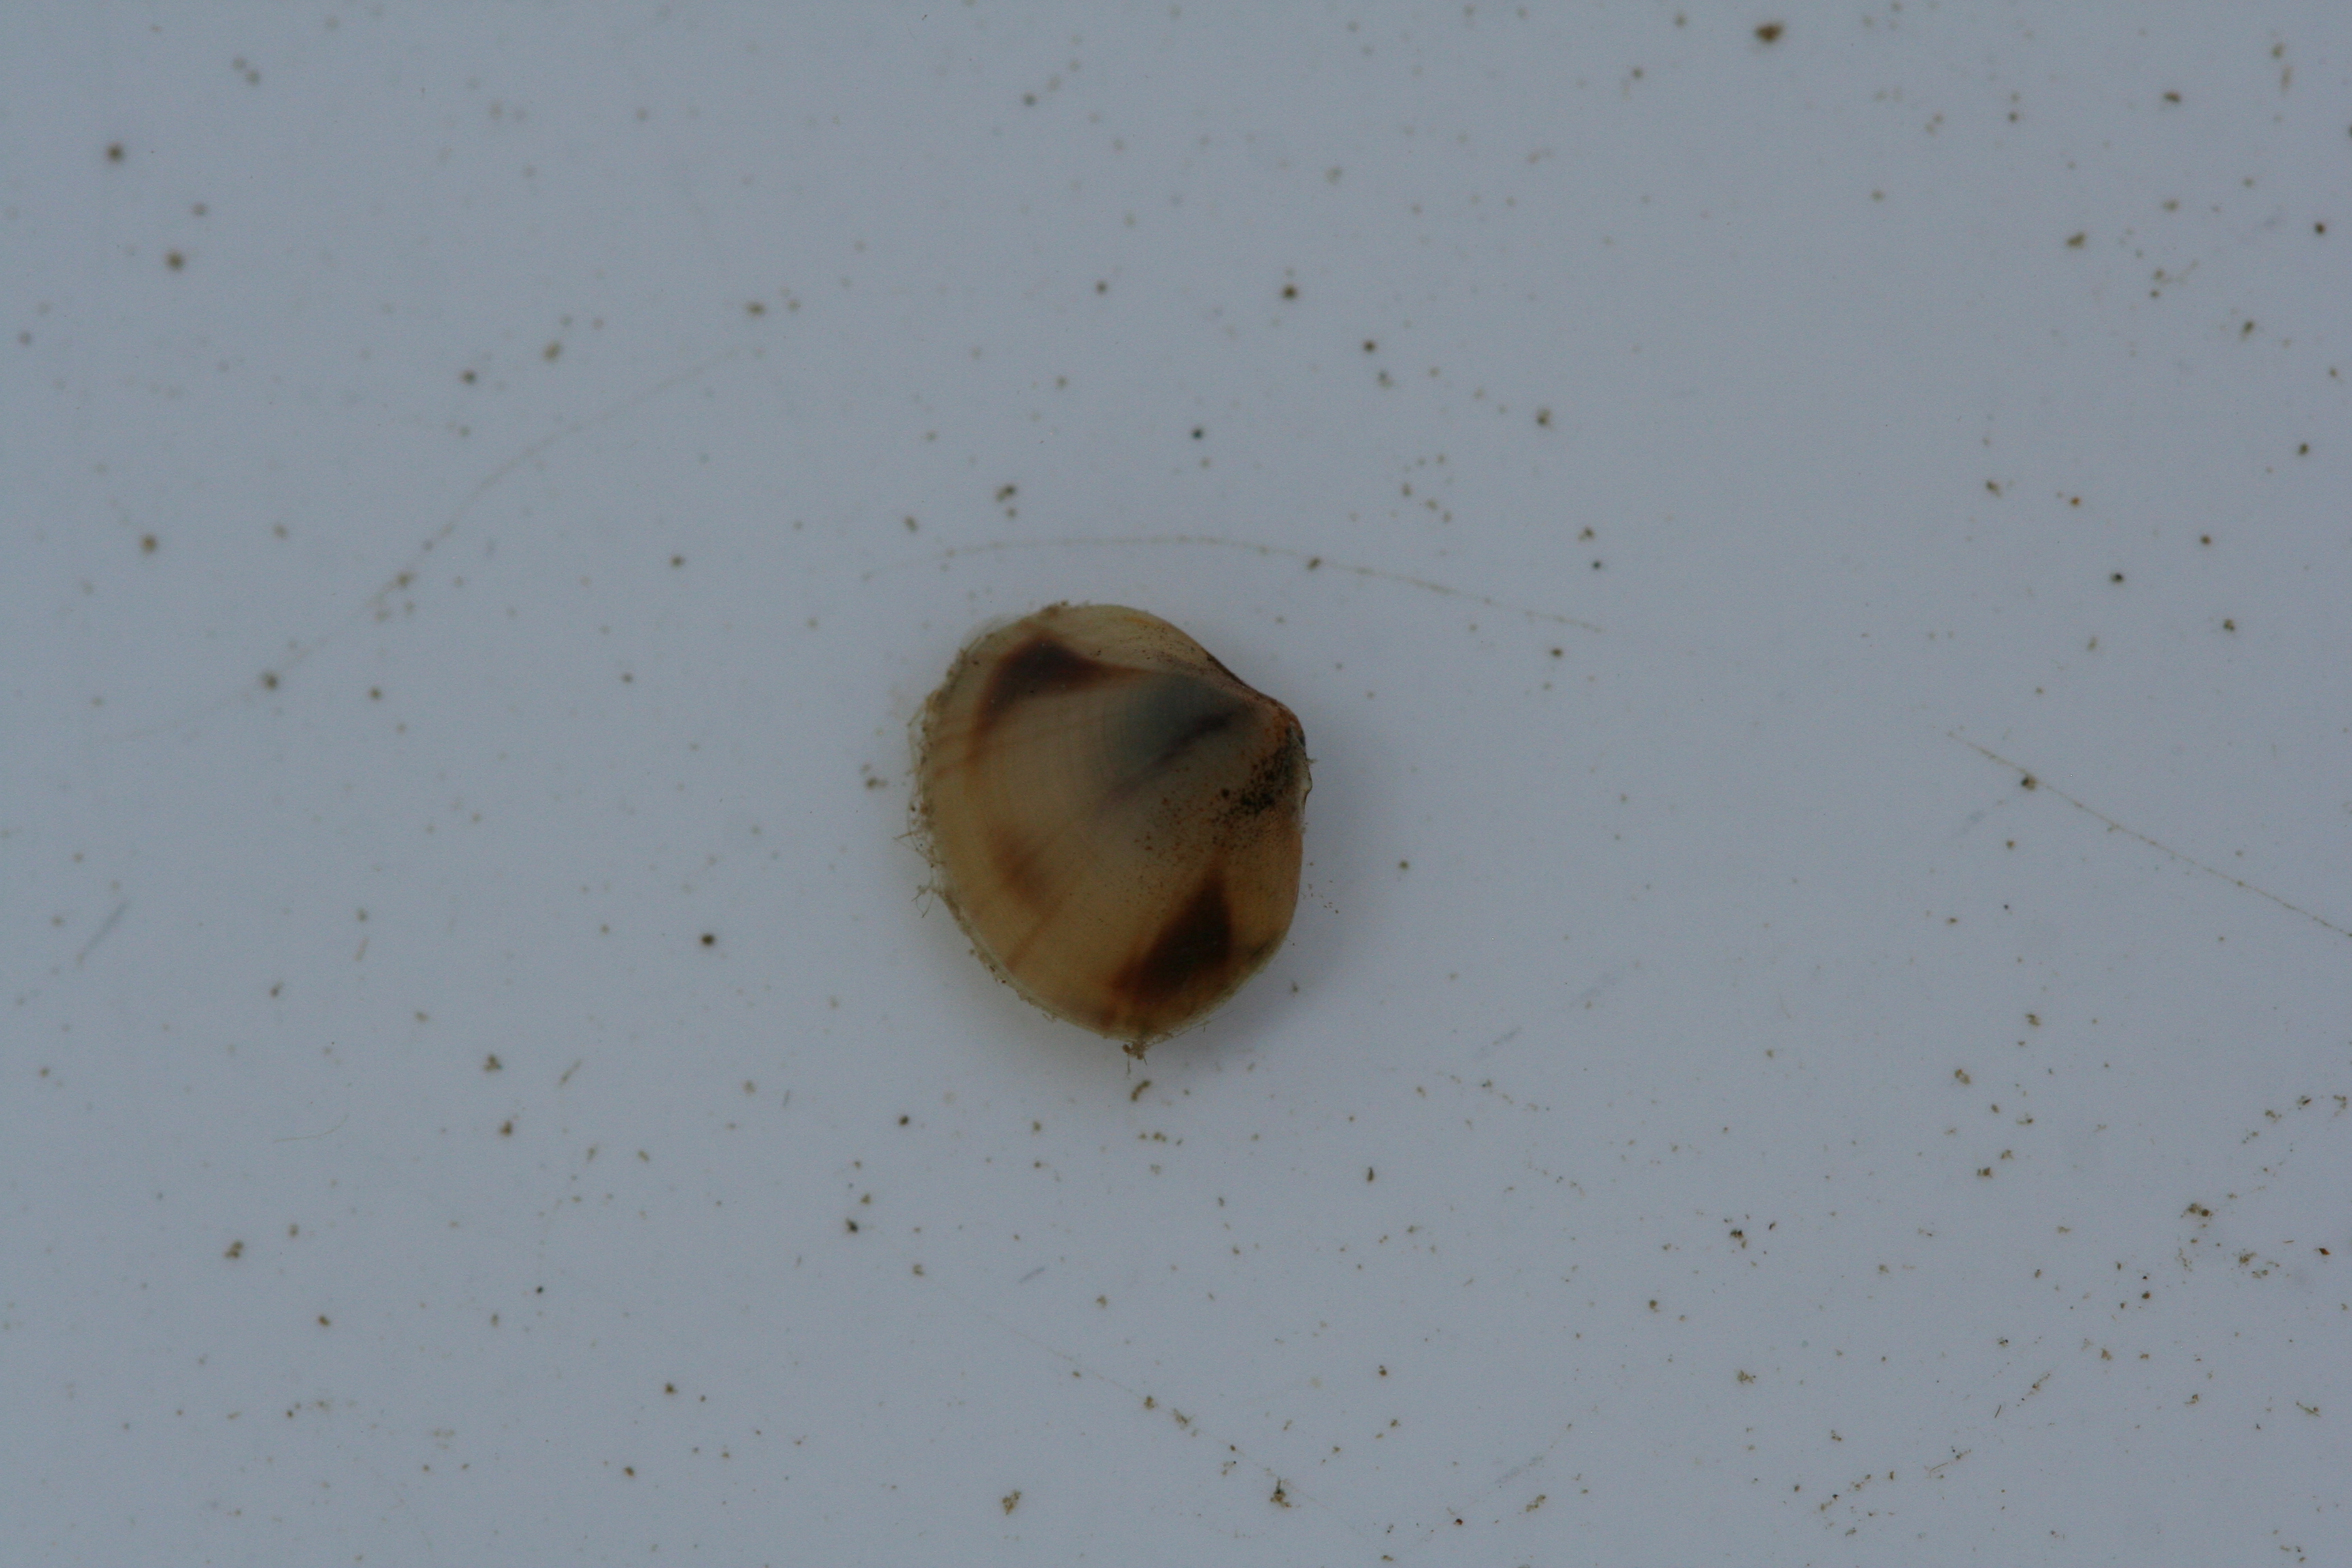
Macroinvertebrate group: snails_clams_mussels